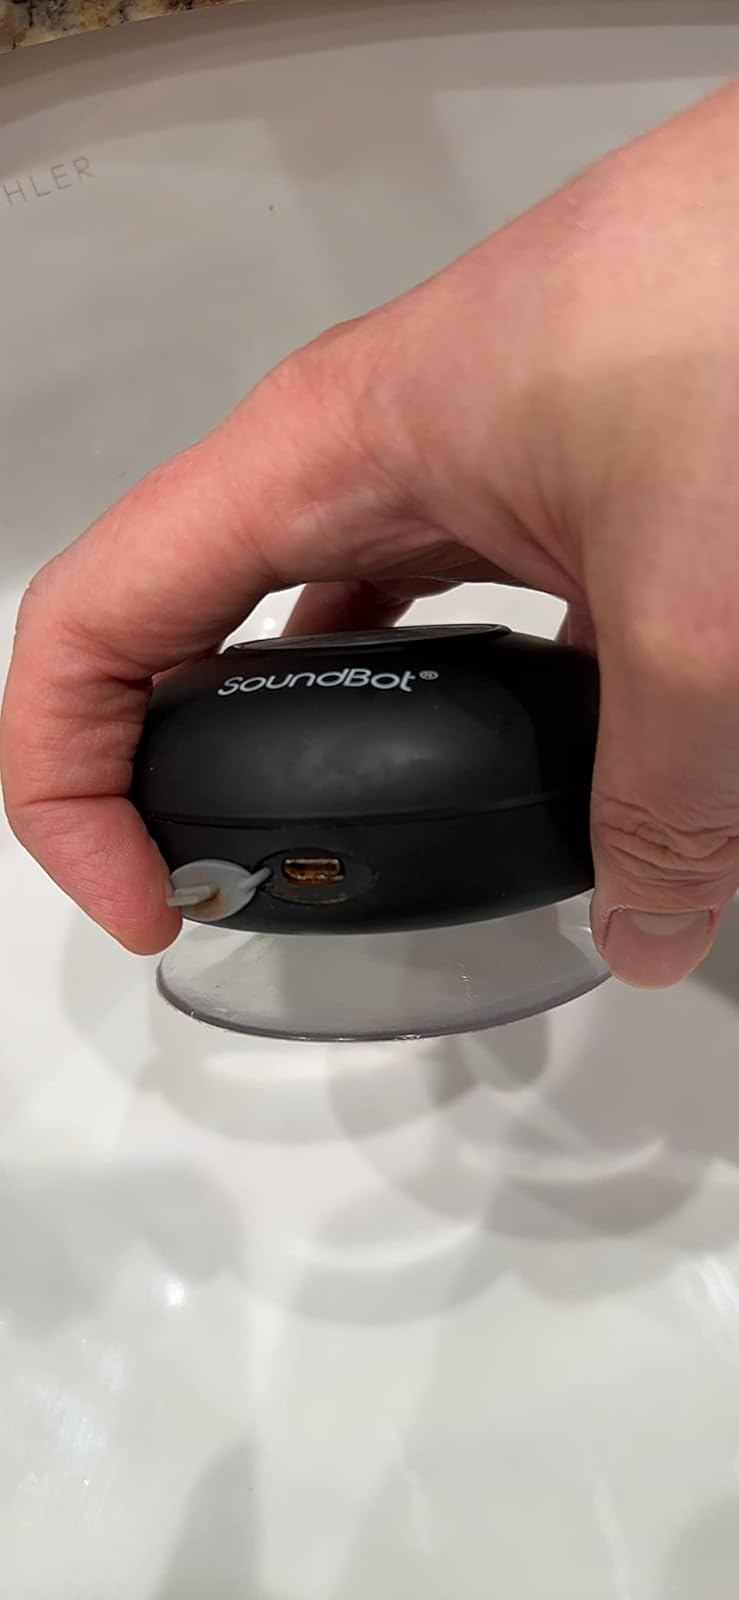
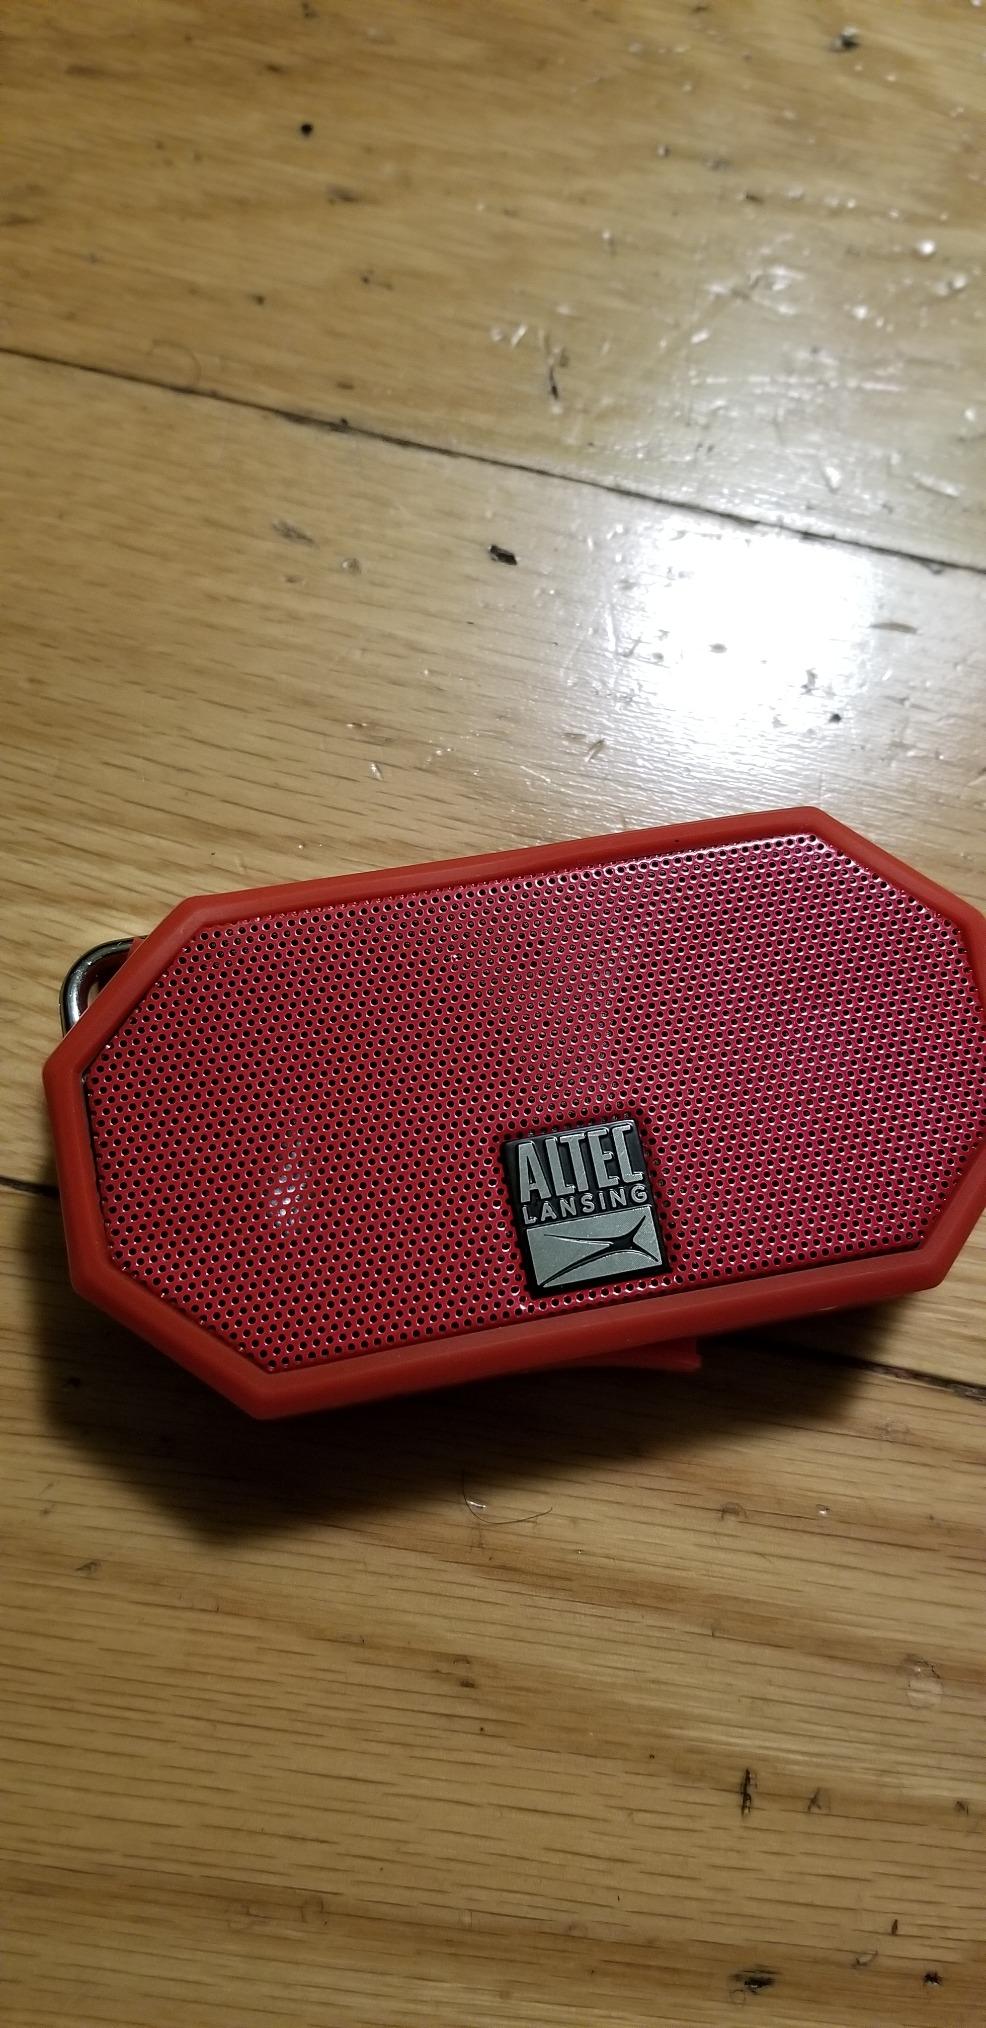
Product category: speaker
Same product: no